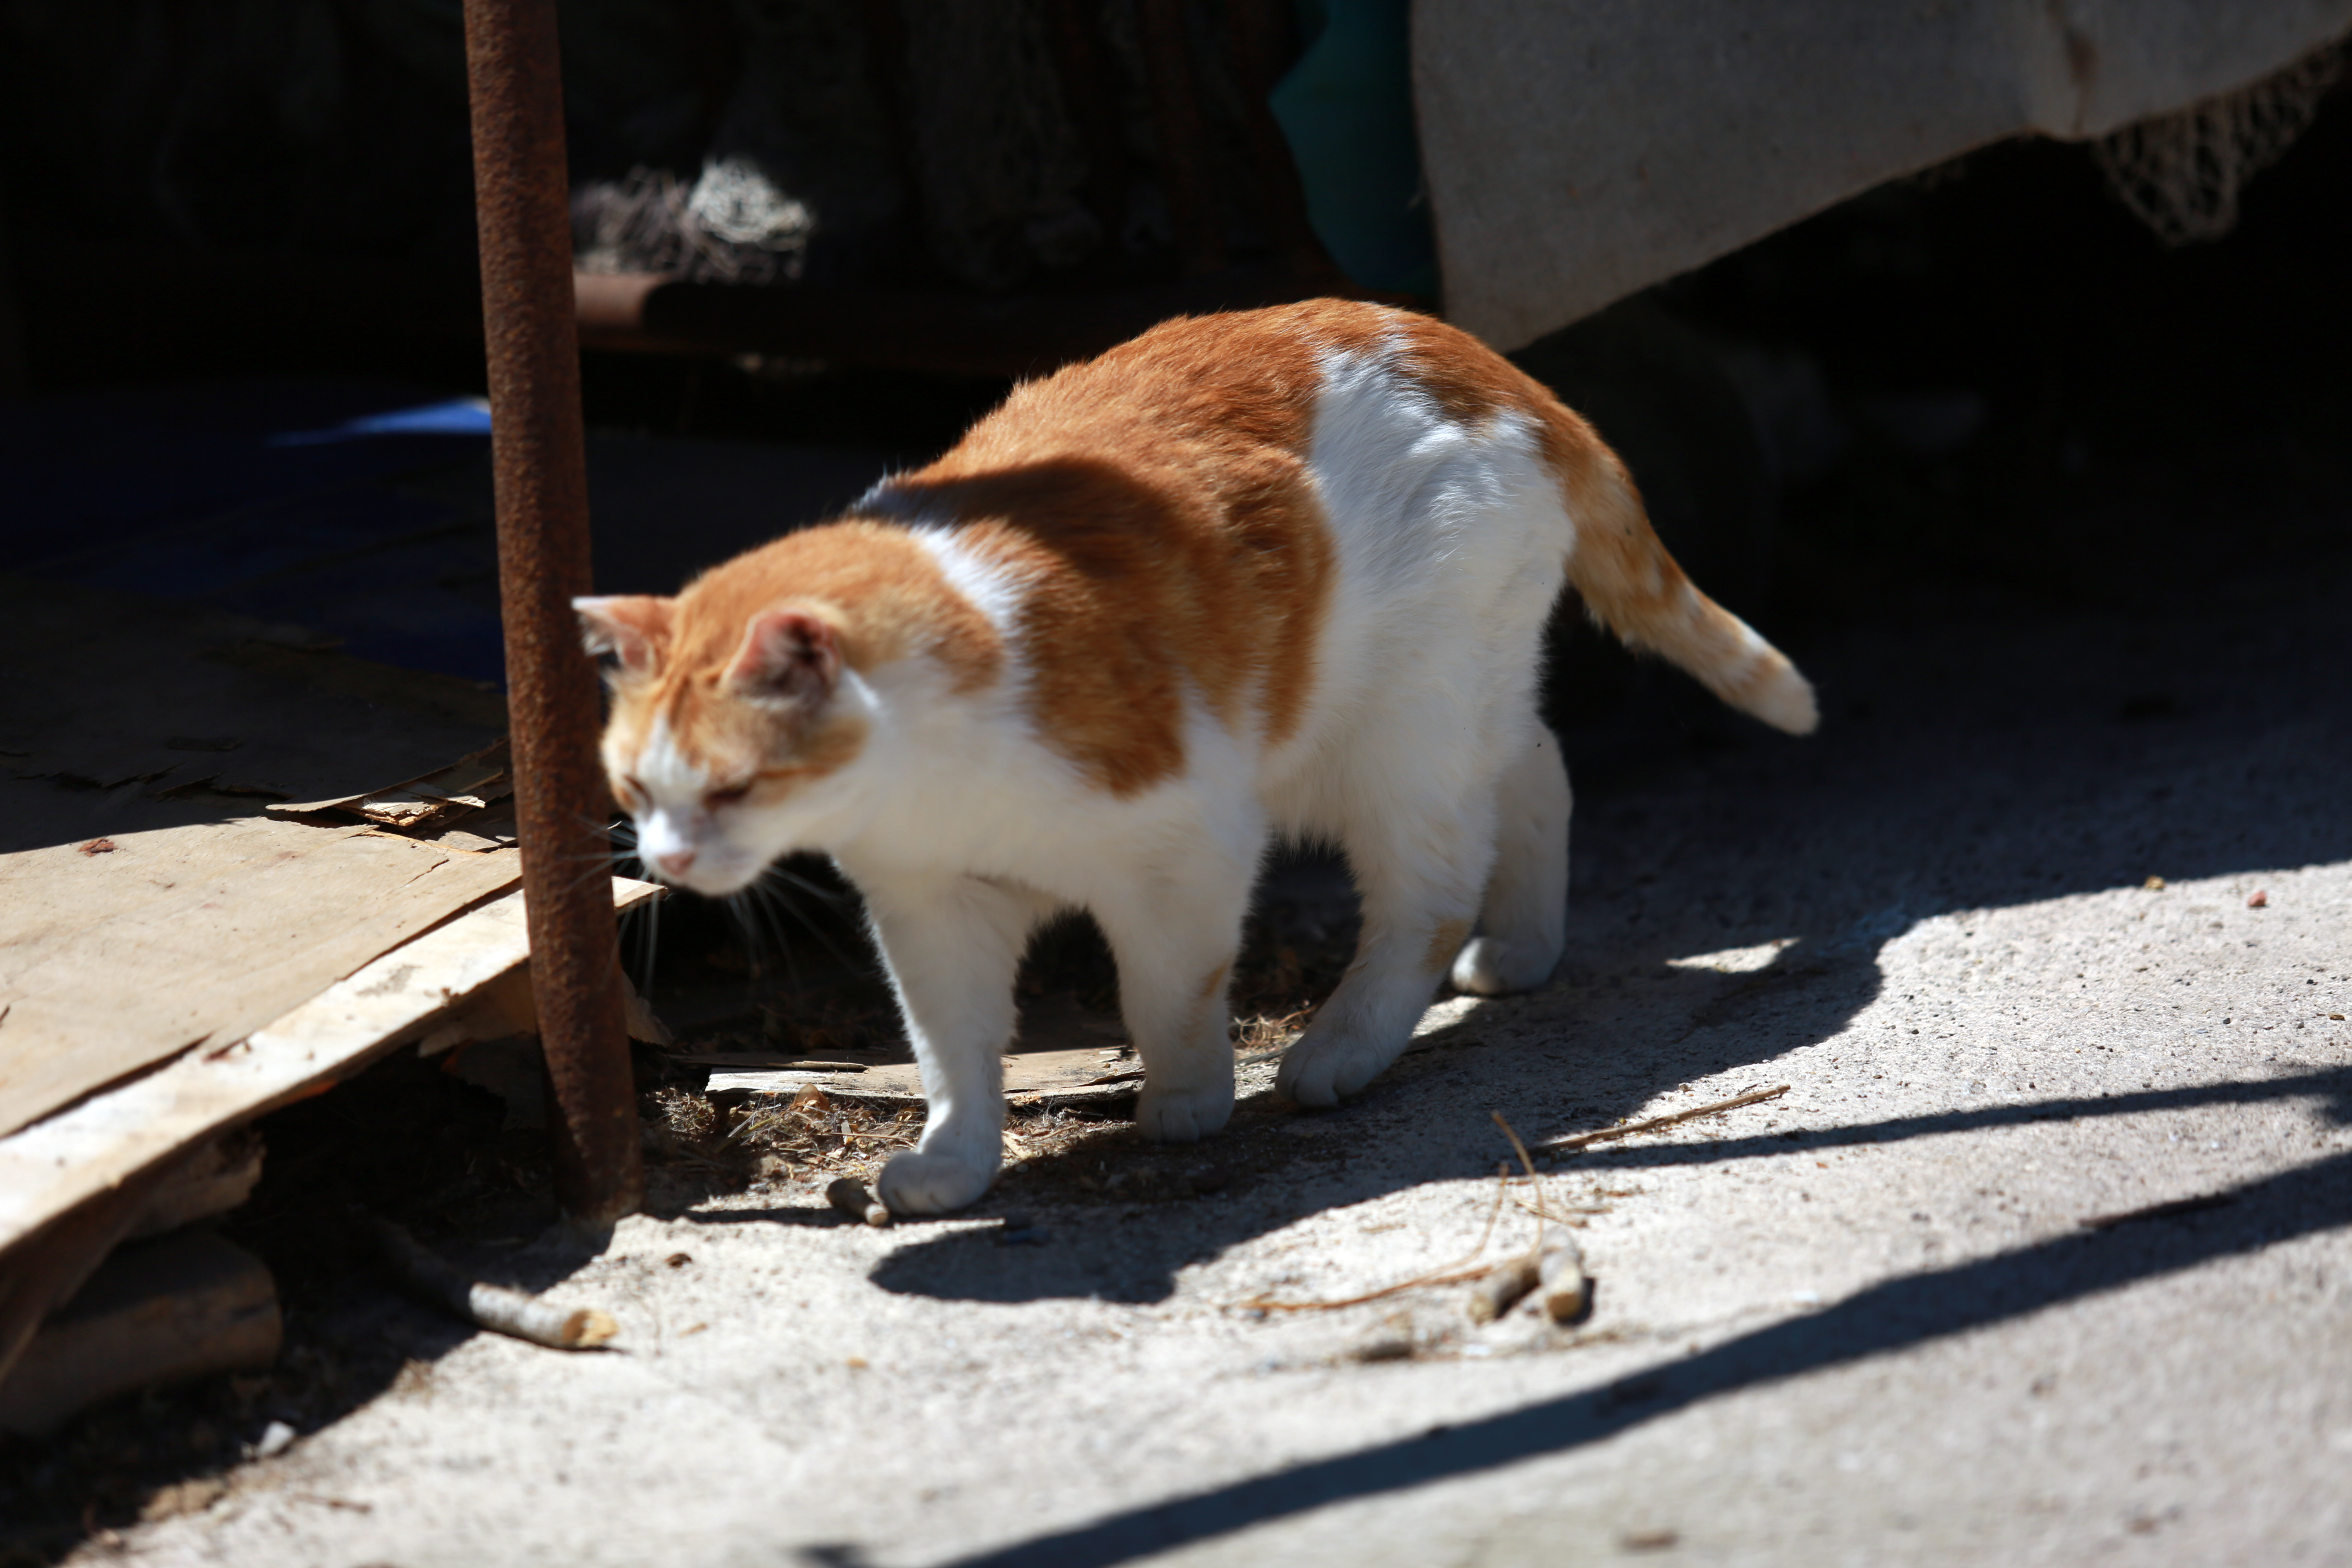
france, europe, cat, canon, mammal, cats, whiskers, midi, vertebrate, katze, chats, southfrance, sdfrankreich, zuidfrankrijk, mditerrane, languedocroussillon, hrault, mieze, jete, ste, cabanons, pointecourte, georgesbrassens, traverses, street dog, small to medium sized cats, cat like mammal